Forbidden Valley (film)

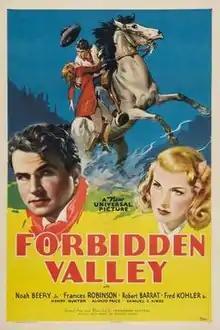
Theatrical release poster

Forbidden Valley is a 1938 American action film written and directed by Wyndham Gittens. It is based on the 1937 novel "The Mountains Are My Kingdom" by Stuart Hardy. The film stars Noah Beery Jr., Frances Robinson, Robert Barrat, Fred Kohler, Alonzo Price and Samuel S. Hinds. The film was released on February 13, 1938, by Universal Pictures.